Future War

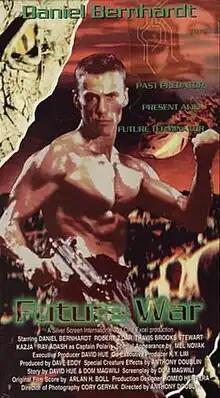
VHS cover

Future War is a 1997 American direct-to-video science fiction film about an escaped human slave fleeing his cyborg masters and seeking refuge on Earth. It was lampooned in a 1999 episode of "Mystery Science Theater 3000".